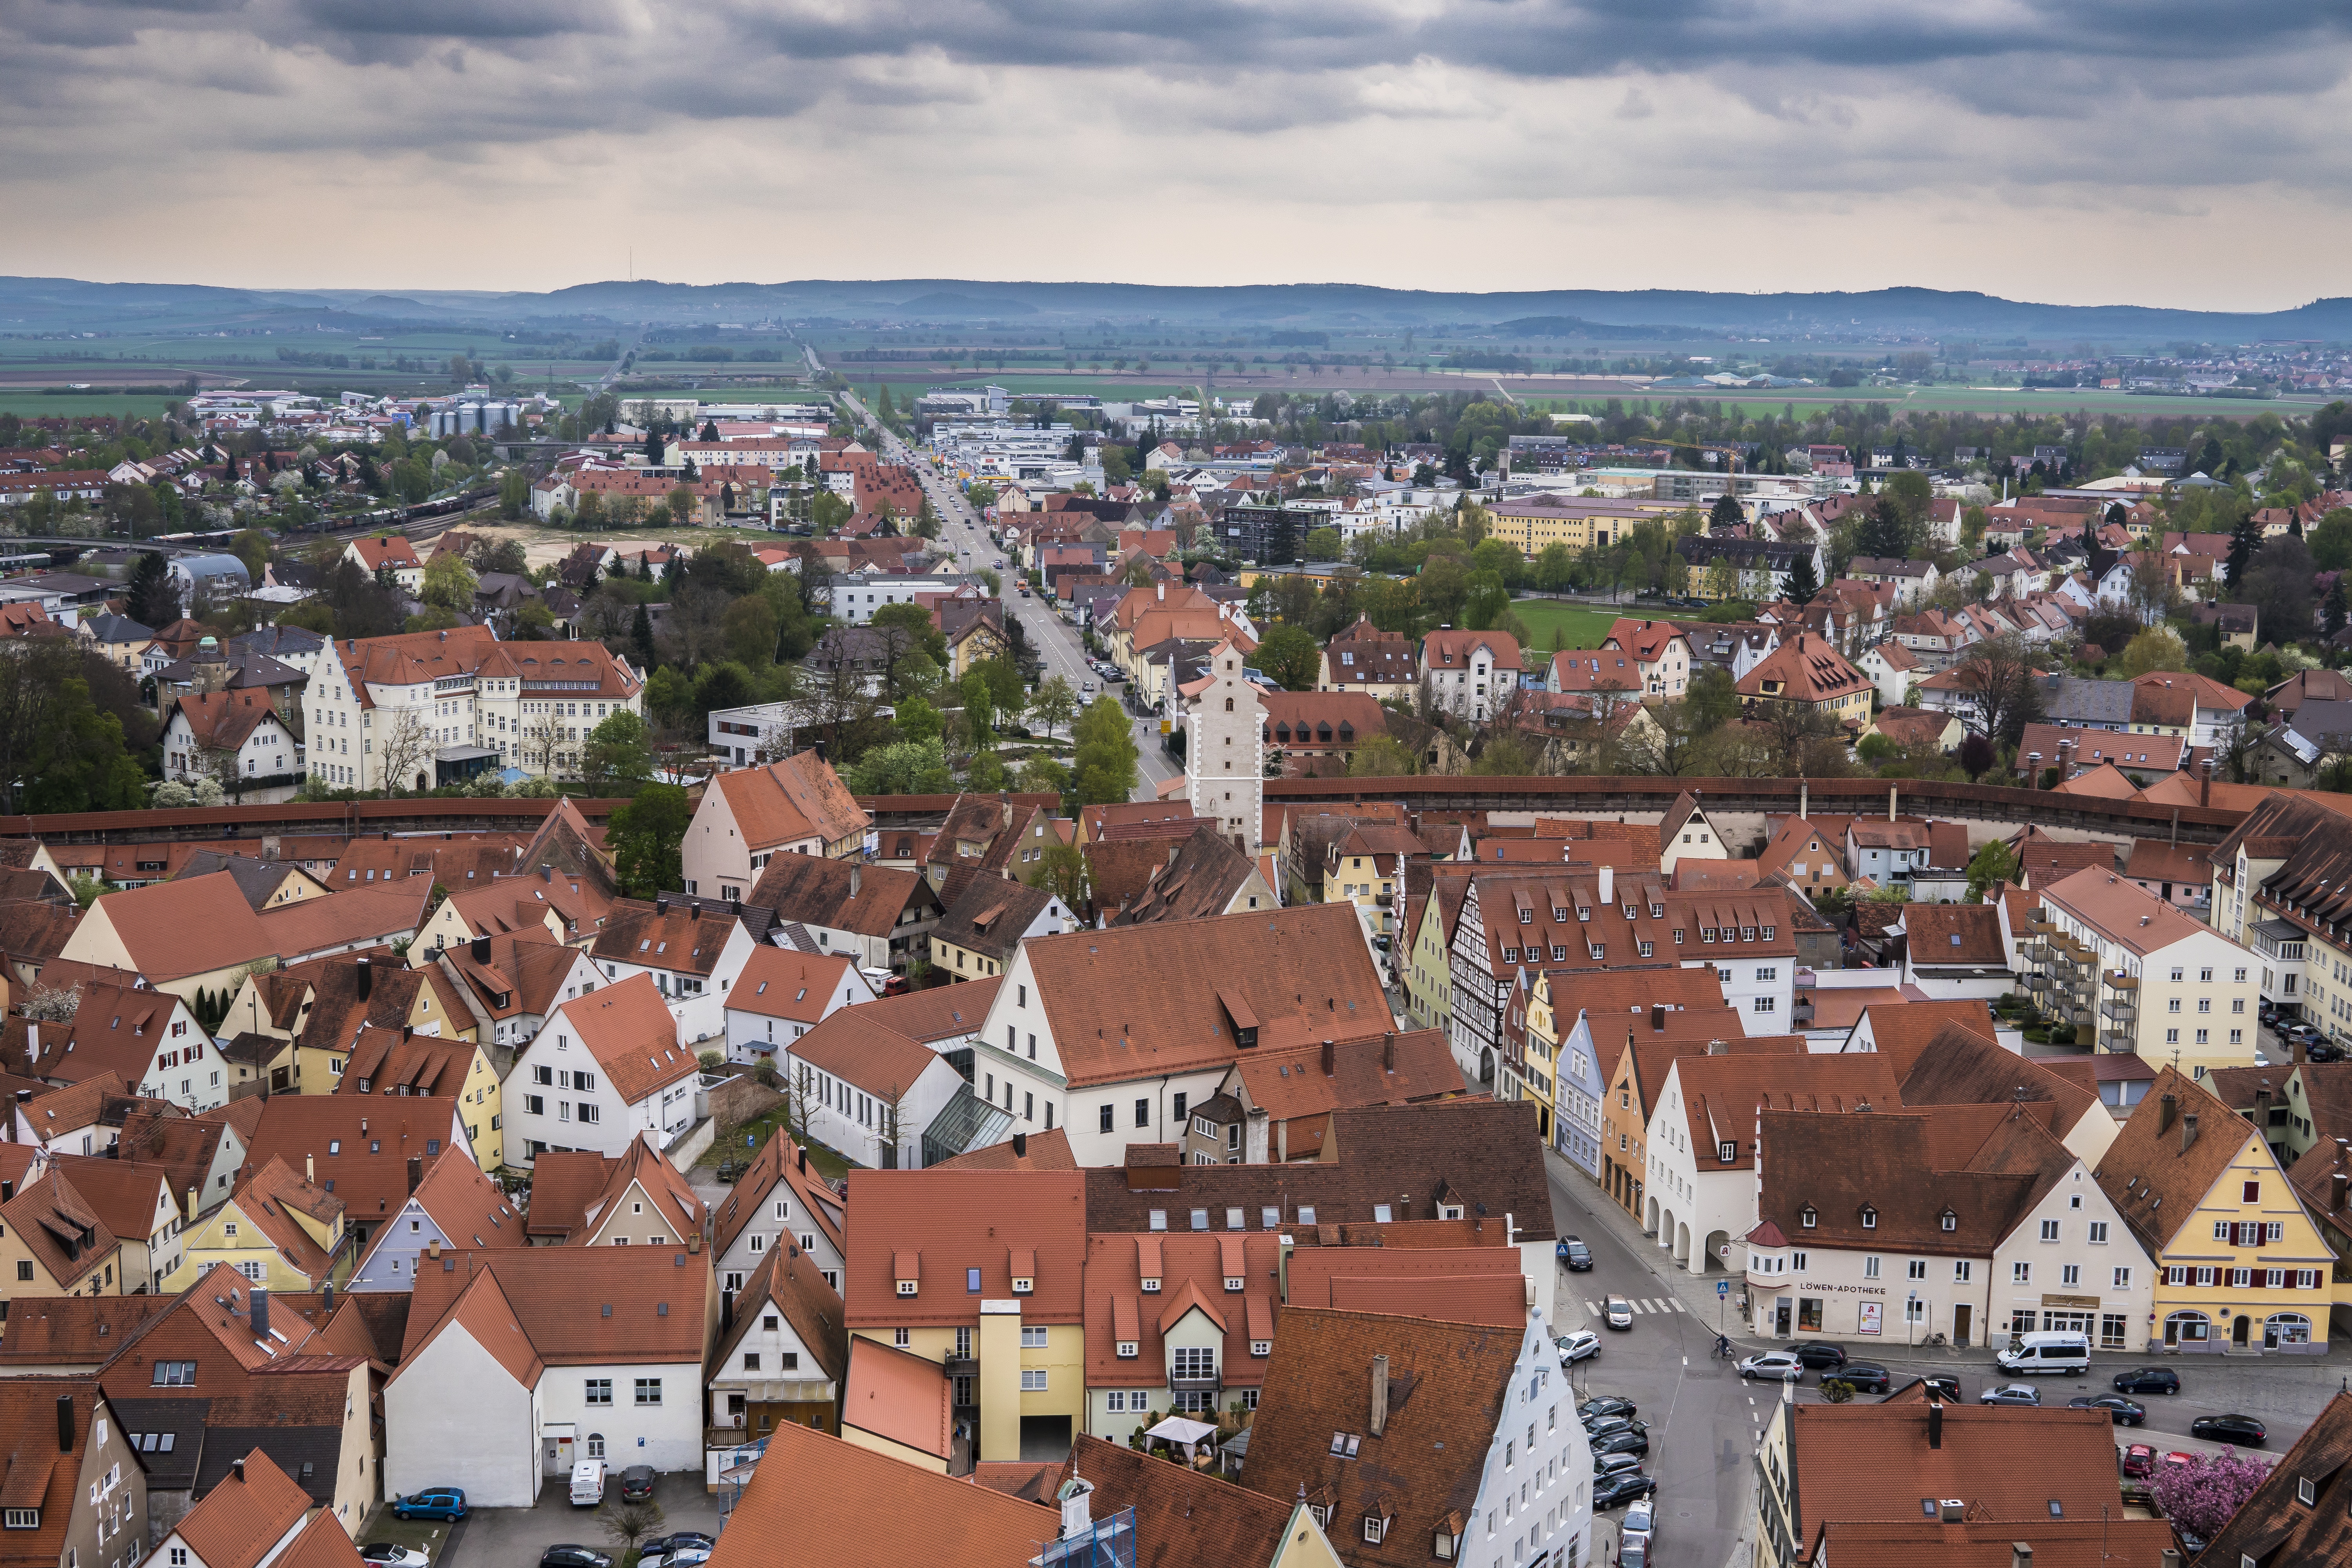
architecture, sky, skyline, photography, town, building, city, cityscape, panorama, suburb, facade, old town, clouds, homes, germany, nostalgic, historically, old houses, roofs, neighbourhood, truss, bird's eye view, fachwerkh user, historic old town, timber framed building, aerial photography, residential area, geographical feature, human settlement, n rdlingen